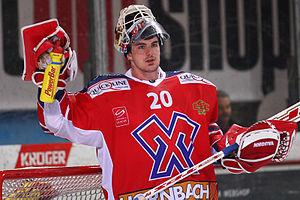
Reto Berra, né le 3 janvier 1987 à Bülach, est un joueur professionnel suisse de hockey sur glace. Il a joué sept saisons dans la Ligue nationale A et cinq en Amérique du Nord. Il a été repêché par les Blues de Saint-Louis en 2006. Il joue actuellement pour le Hockey Club Fribourg-Gottéron.
Le sport en Suisse occupe une place importante dans la vie quotidienne. En 2008, le pays est classé 13ᵉ meilleure nation sportive. Il y a plus de deux millions de licenciés en sport et 20 000 clubs. Les fédérations qui comptent le plus grand nombre de licenciés sont la gymnastique, le football puis le tennis. Malgré la petite taille du pays, la Suisse est dans les huit nations les plus médaillées aux jeux olympiques d'hiver et dans les 25 premières des Jeux olympiques d'été. Le sport en Suisse est organisé par l'Office fédéral du sport qui est rattaché au Département fédéral de la défense, de la protection de la population et des sports. Le mouvement sportif suisse est quant à lui géré par le Swiss Olympic qui assure le lien entre les autorités politiques, les 82 fédérations sportives suisses et le Comité international olympique.